Santa Maria al Paradiso, Milan

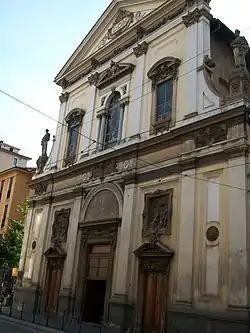

Chiesa di Santa Maria al Paradiso is a church in Milan, Italy. It was begun in 1590 for the Third Order of Saint Francis, after designs by Martino Bassi. The facade, however, was only added in 1897 in a Neo-Baroque style by the architect Ernesto Pirovano (1866-1934).